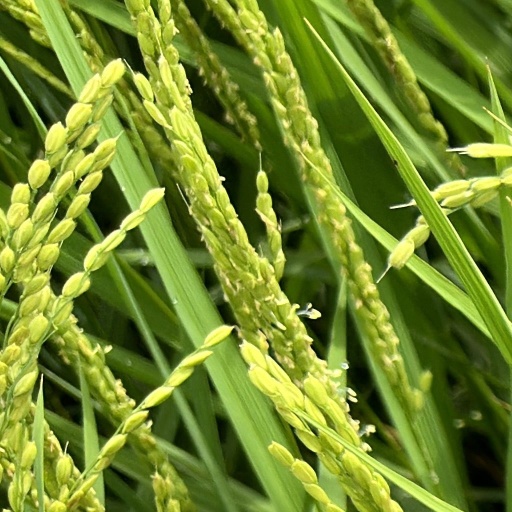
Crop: rice